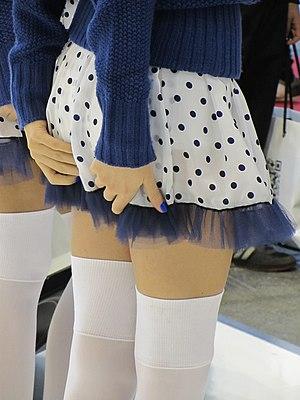
Zettai ryōiki se réfère à la zone de peau nue entre une chaussette haute et une minijupe. Ce terme peut également être utilisé pour décrire une combinaison de vêtements. Le terme s'est d'abord répandu dans la communauté otaku comme un des attributs de personnages moe dans les anime et les manga, mais il est maintenant utilisé par le grand public au Japon.